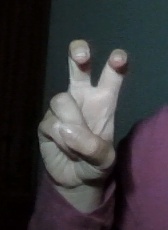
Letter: toot